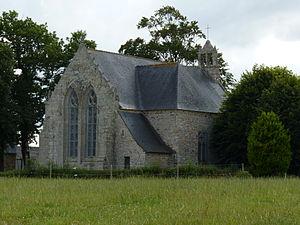
Chapelle et croix du 16ème et 17ème siècles.
Cet article recense une partie des monuments historiques des Côtes-d'Armor, en France.
Le Faouët [lə fawɛt] est une commune française située dans le département des Côtes-d'Armor en région Bretagne.